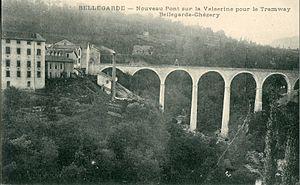
Carte postale ancienne éditée par B &amp
Le tramway de Bellegarde à Chézery est un ancien chemin de fer secondaire à voie métrique qui desservait les villes de Bellegarde-sur-Valserine, Lancrans, Confort, Montanges, Champfromier et Chézery-Forens dans le département de l'Ain en France entre 1912 et 1937.
La liste des ponts de Bellegarde-sur-Valserine dresse la liste des ponts, en particulier ceux franchissant le Rhône ou la Valserine, situés à Bellegarde-sur-Valserine, dans l'Ain.
Le viaduc de Bellegarde est un ouvrage franchissant la Valserine. Son véritable nom est Pont du tram ou Pont de la Valserine. Il est situé à Bellegarde-sur-Valserine dans l'Ain, en France. Originellement dédié au tram de Bellegarde à Chézery, il est à présent viaduc routier de la RD 991.